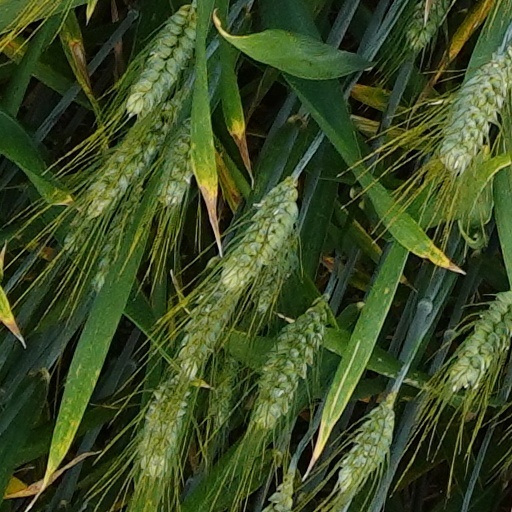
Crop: wheat